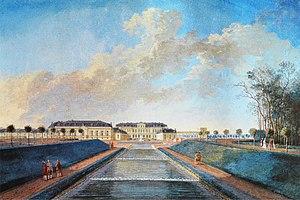
Étienne-François de Choiseul-Beaupré-Stainville, comte puis duc de Choiseul- et duc d'Amboise, est un homme d'État français, né le 28 juin 1719 à Nancy et mort le 8 mai 1785 au château de Chanteloup. Il fut le chef du gouvernement de Louis XV entre 1758 et 1770.